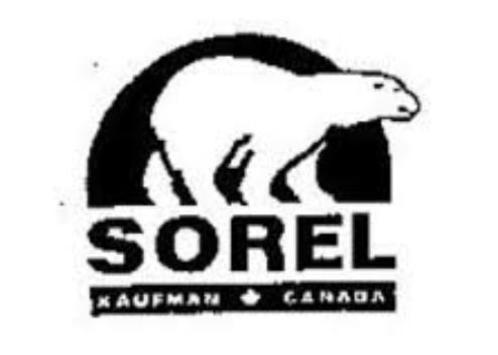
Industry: Clothes